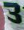
Number: 3